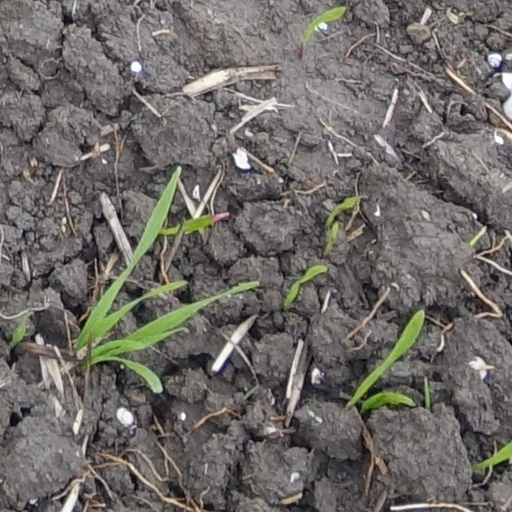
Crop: wheat